Greyhawk Player's Guide

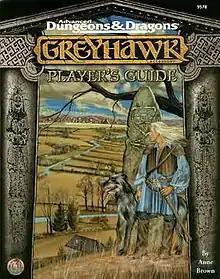
"AD&D" Second Edition

The Player's Guide, also known as the Greyhawk Player's Guide or the Player's Guide to Greyhawk, is a sourcebook for the "World of Greyhawk" campaign setting for the "Dungeons & Dragons" role-playing game. Written by Anne Brown, the work was published by Wizards of the Coast under its TSR imprint in 1998.